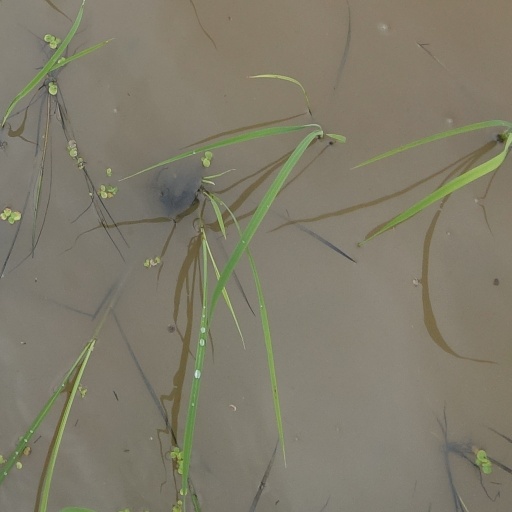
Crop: rice